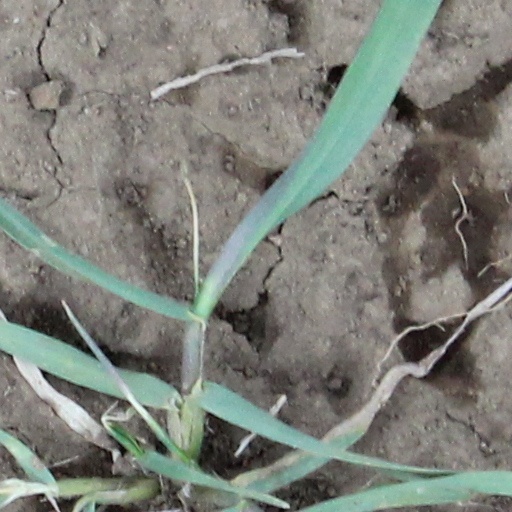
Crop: wheat